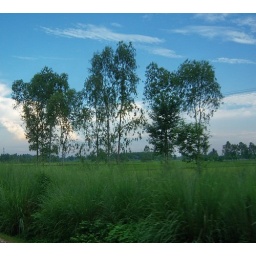
Shot with Kodak Easyshare V1003 at 10 megapixels, ISO400, from a running express train speeding at over 120 kmph